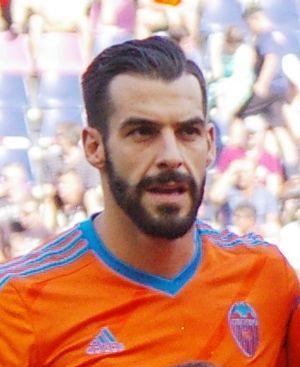
Álvaro Negredo Sánchez, né le 20 août 1985 à Madrid, est un footballeur international espagnol évoluant au poste d'attaquant au Cádiz CF.